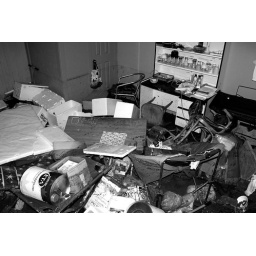
The back room is messed up in so many ways! Marks on the wall indicate how high the water was!